Pearson's Candy Company

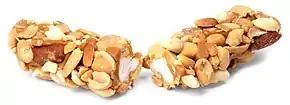
The Salted Nut Roll is Pearson's flagship product.

Pearson's Candy Company was founded as a confectionery distribution firm in 1909 by P. Edward Pearson and his brothers, John and Oscar. Two more brothers, Waldemar and C. Fritz, joined the company several years later. By 1935, W. G. Pearson was president of the firm. The five brothers determined manufacturing would be more profitable than distribution and, in 1912, introduced their first confection, the Nut Goodie.